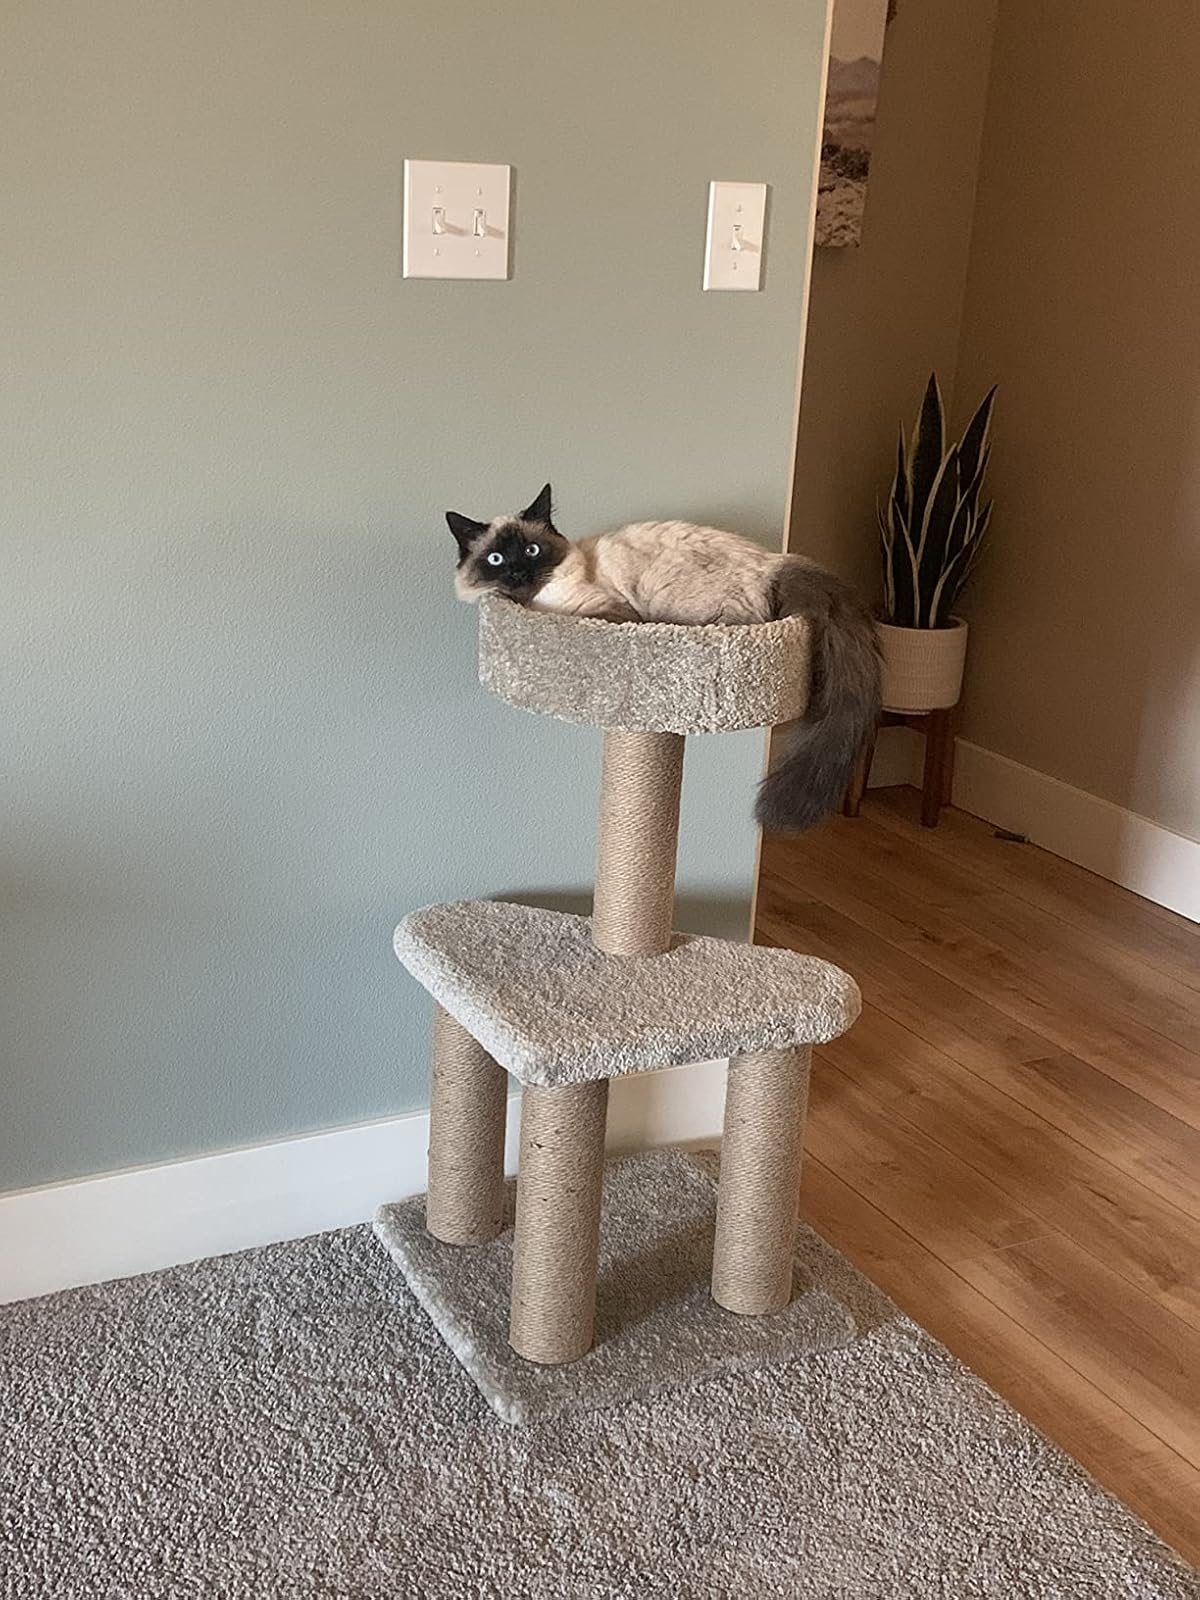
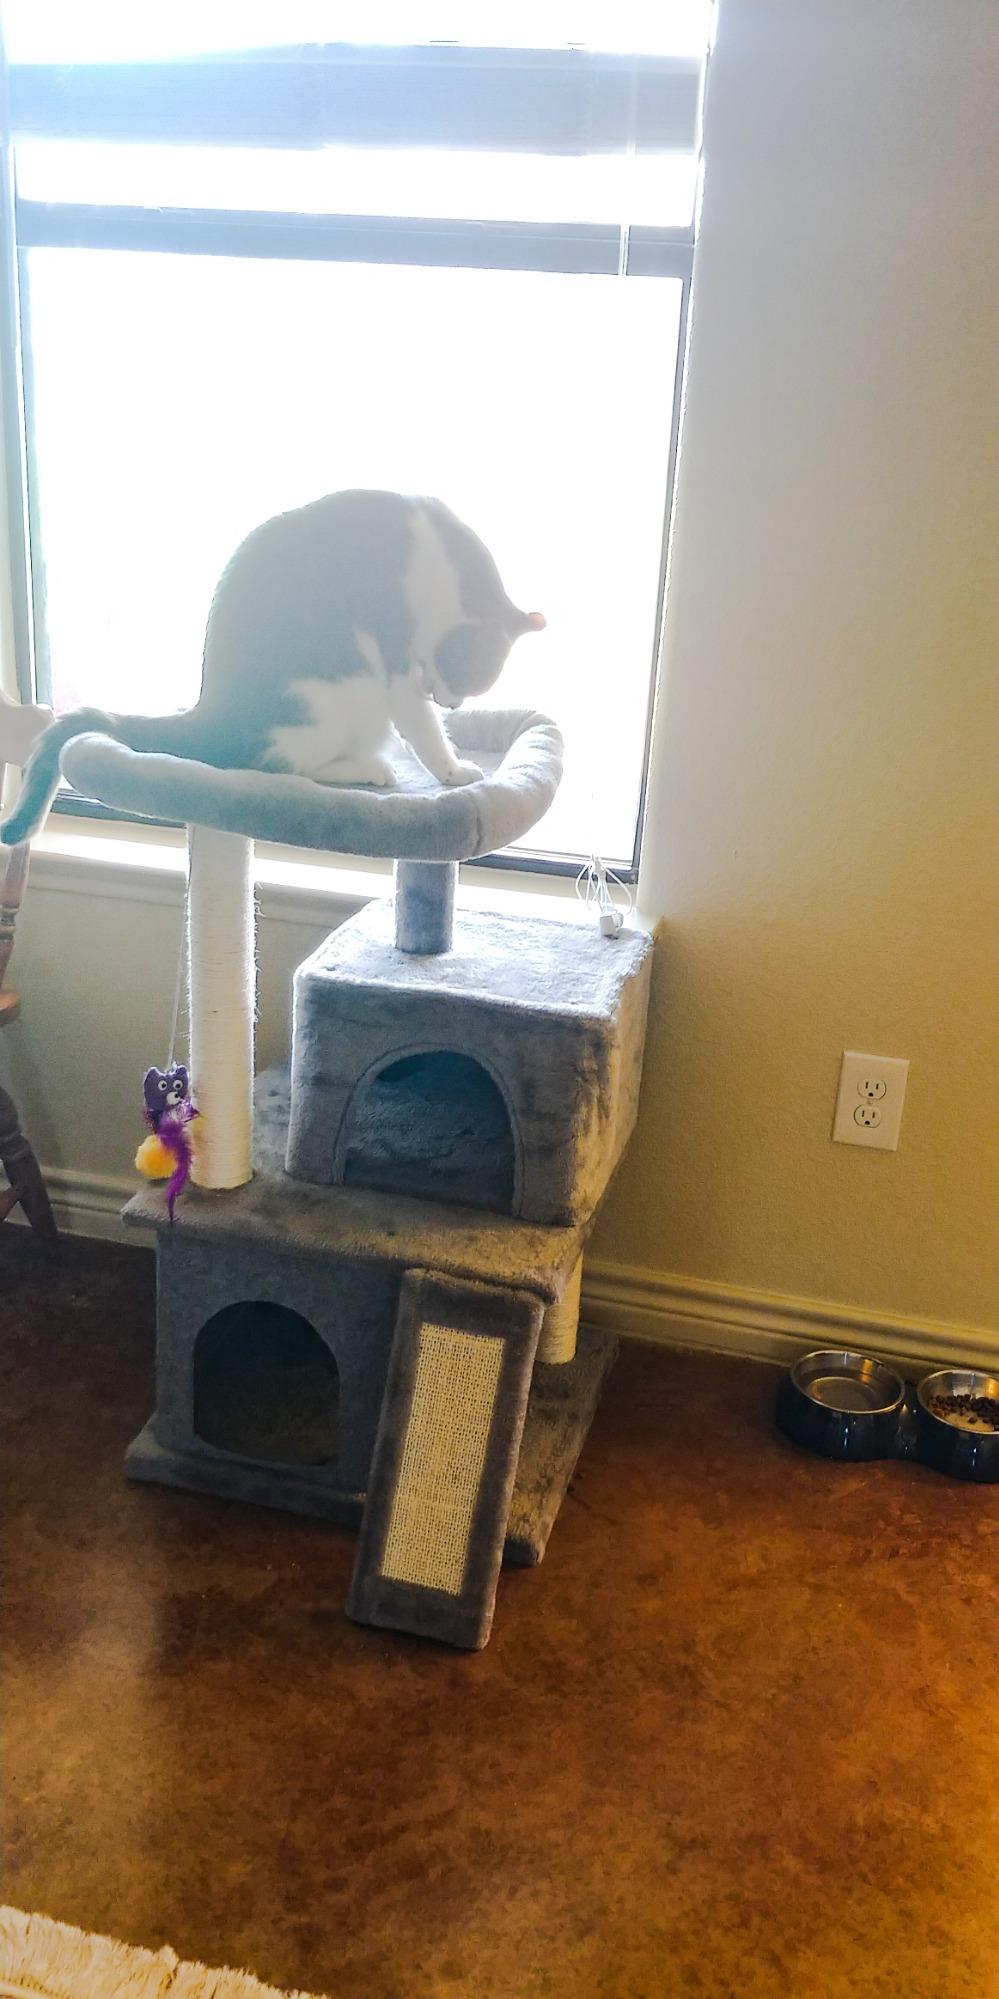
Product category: items_cat tree
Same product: no